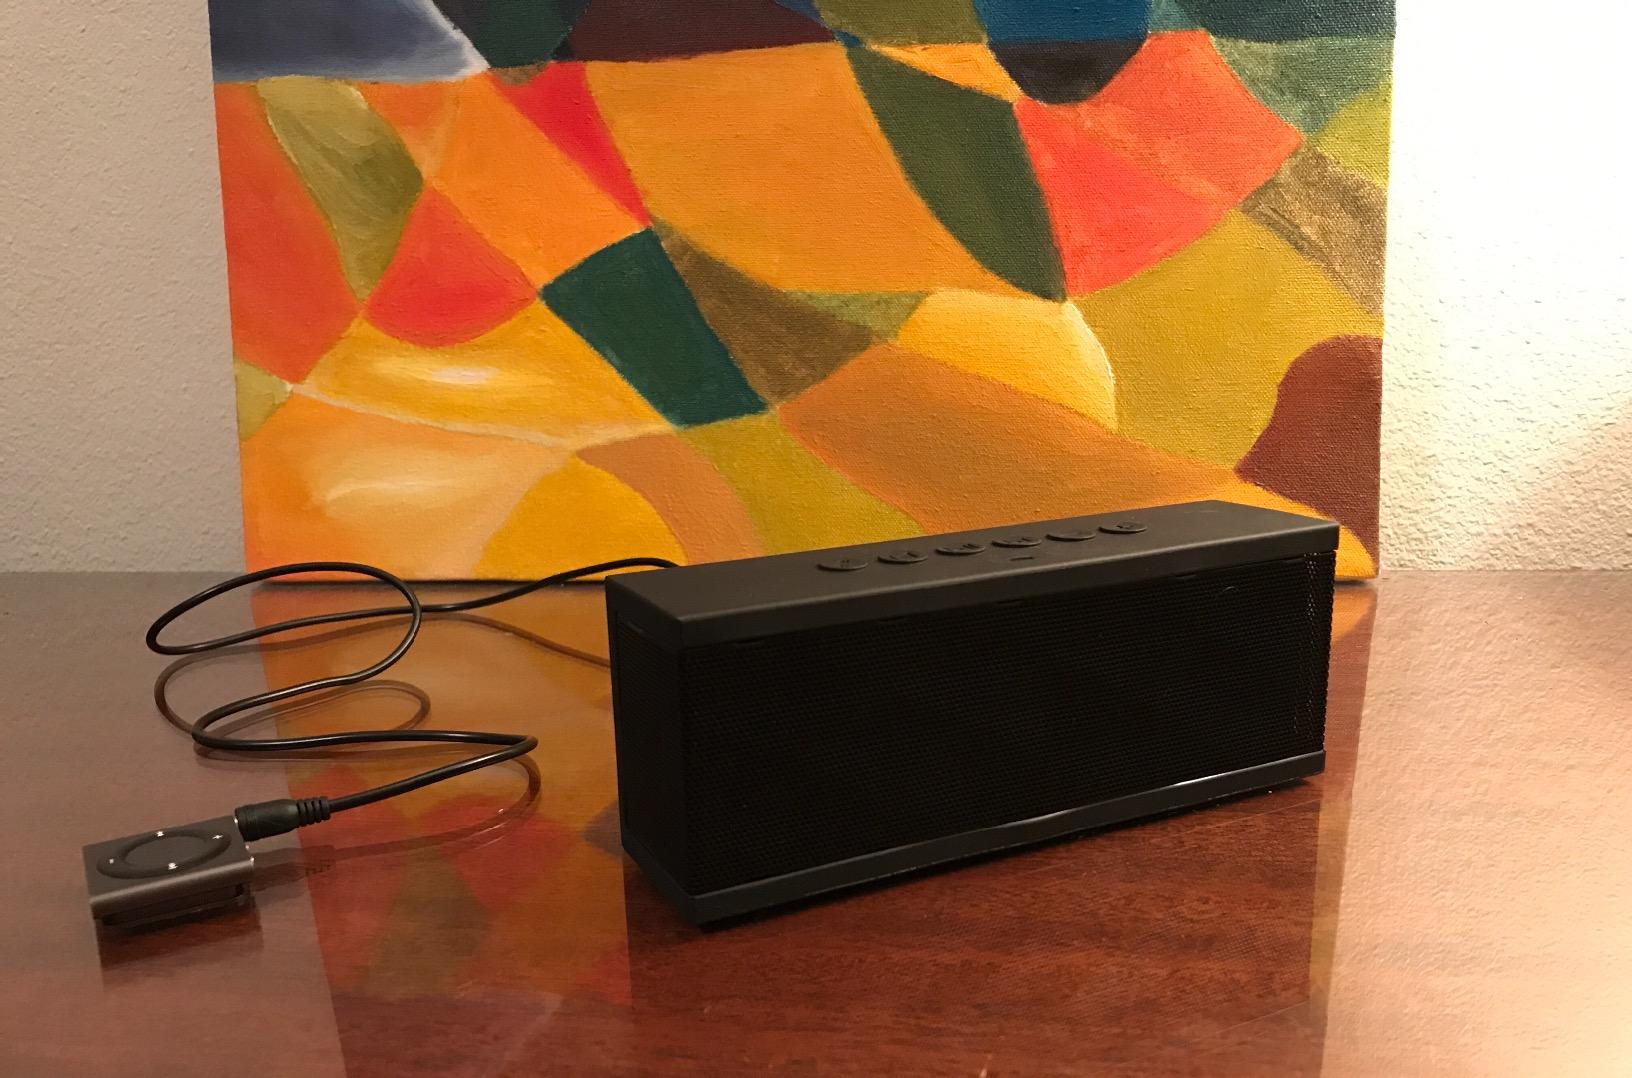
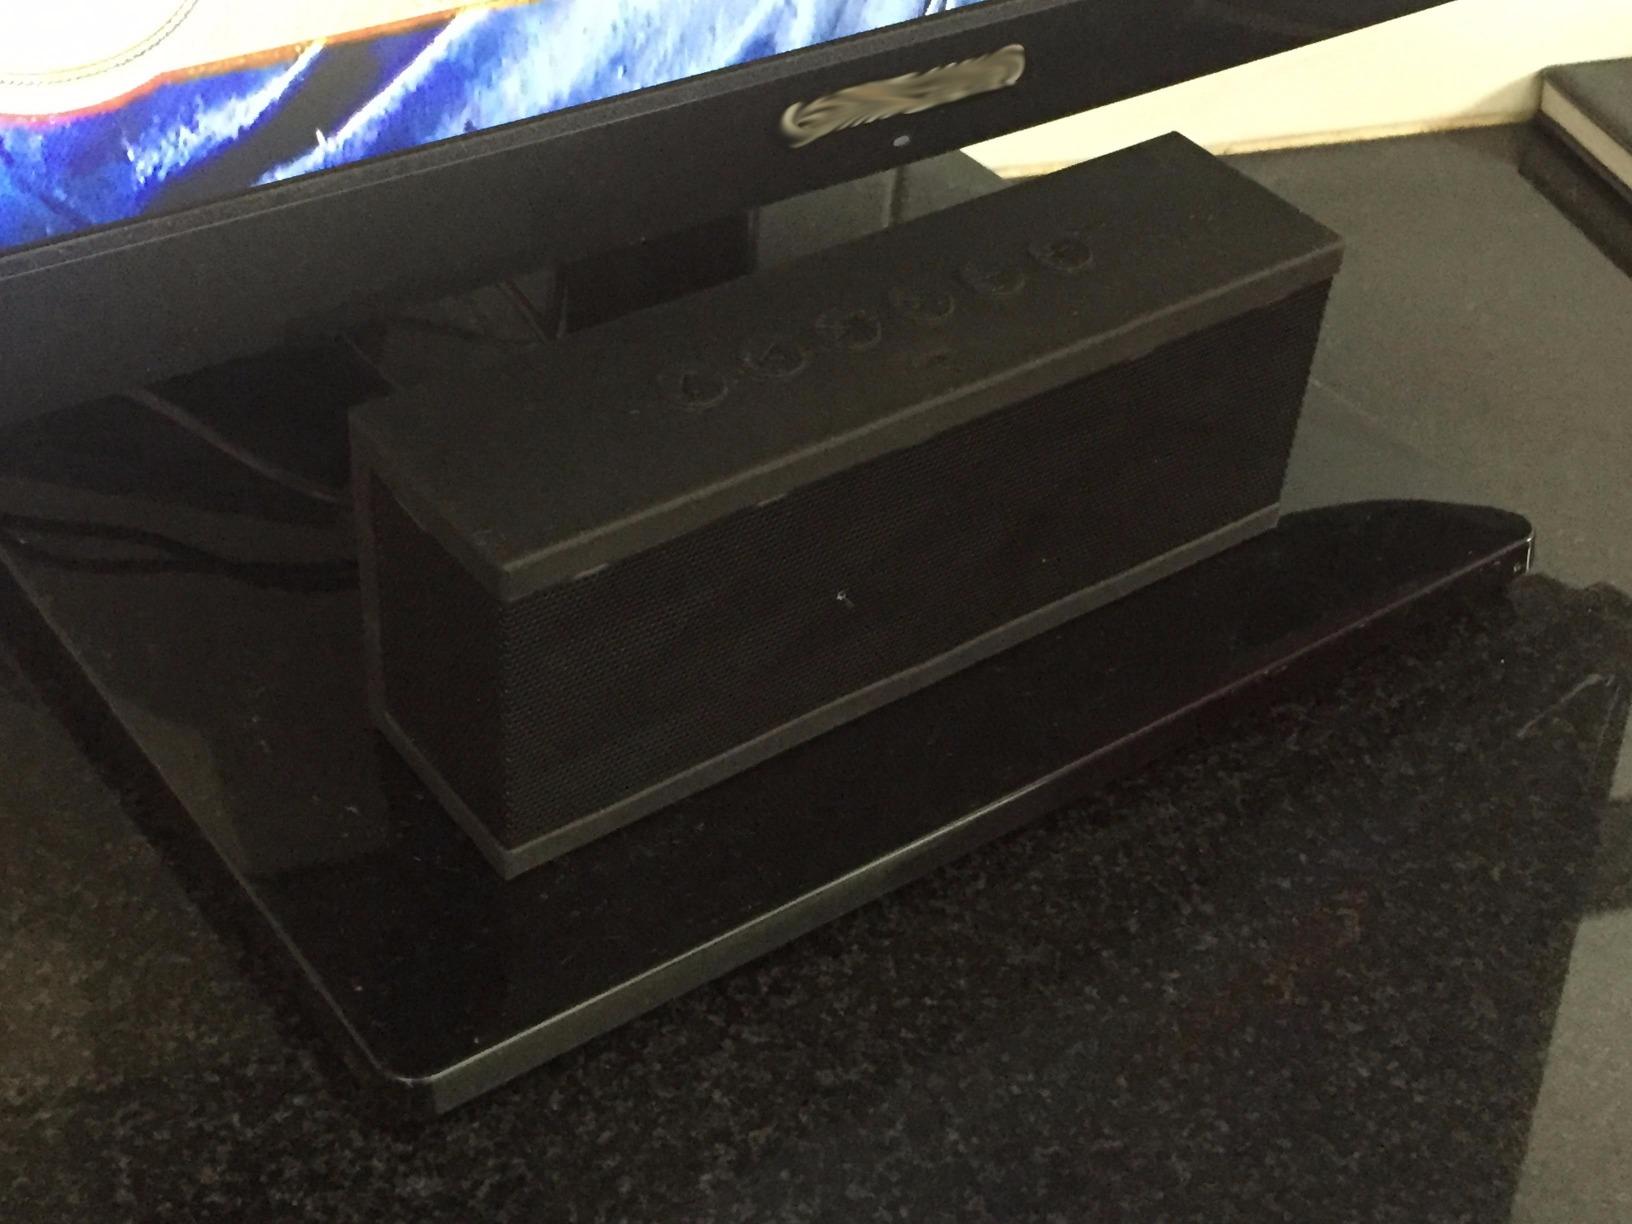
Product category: speaker
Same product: yes